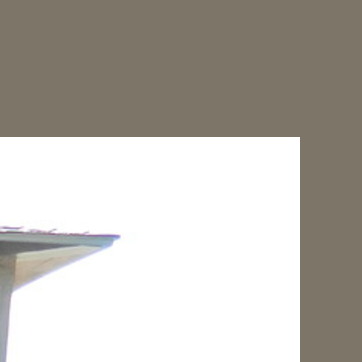
Material: sky